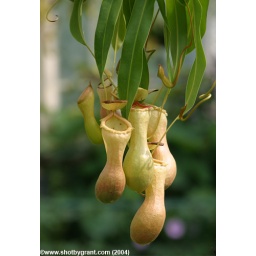
this plant in one of the tropical houses at Kew Gardens catches things (water and i dare say insects).